Marco Cecchinato

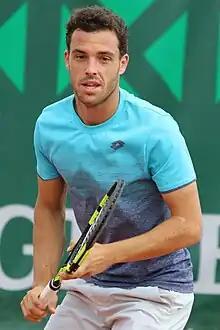
Cecchinato at the 2018 French Open

Marco Cecchinato (born 30 September 1992) is an Italian professional tennis player. He has a career-high ATP singles ranking of World No. 16 reached on 25 February 2019. On 29 April 2018, he won his first ATP World Tour title at the 2018 Hungarian Open as a lucky loser, becoming the first Sicilian tennis player to win an ATP title. Cecchinato is a clay specialist and his best Grand Slam result is a semifinal at the 2018 French Open. At the other Grand Slams he has not won a match in singles.